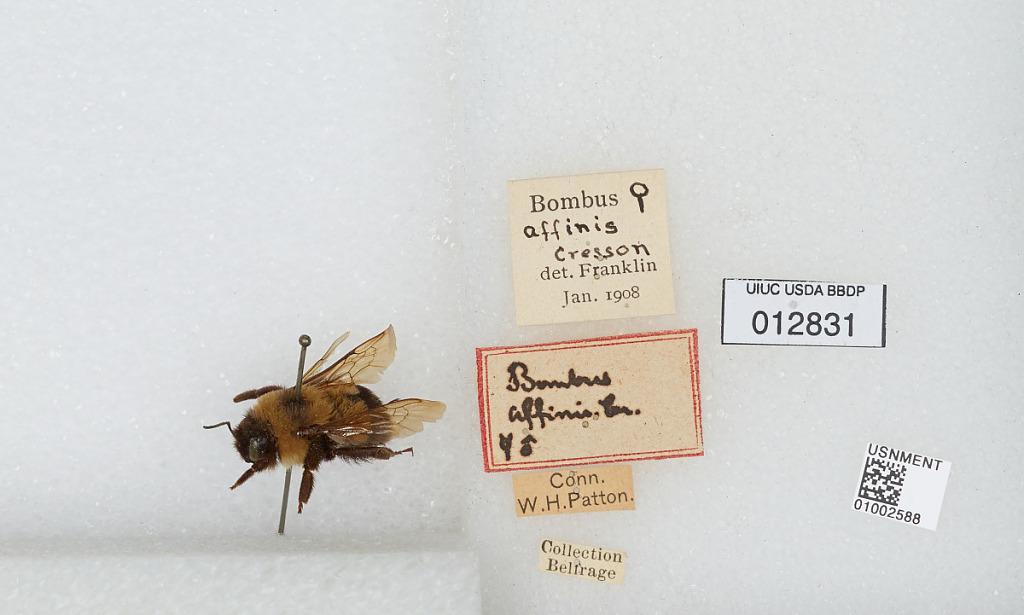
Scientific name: Bombus (Bombus) affinis Cresson
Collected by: W. Patton
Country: United States
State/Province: Connecticut